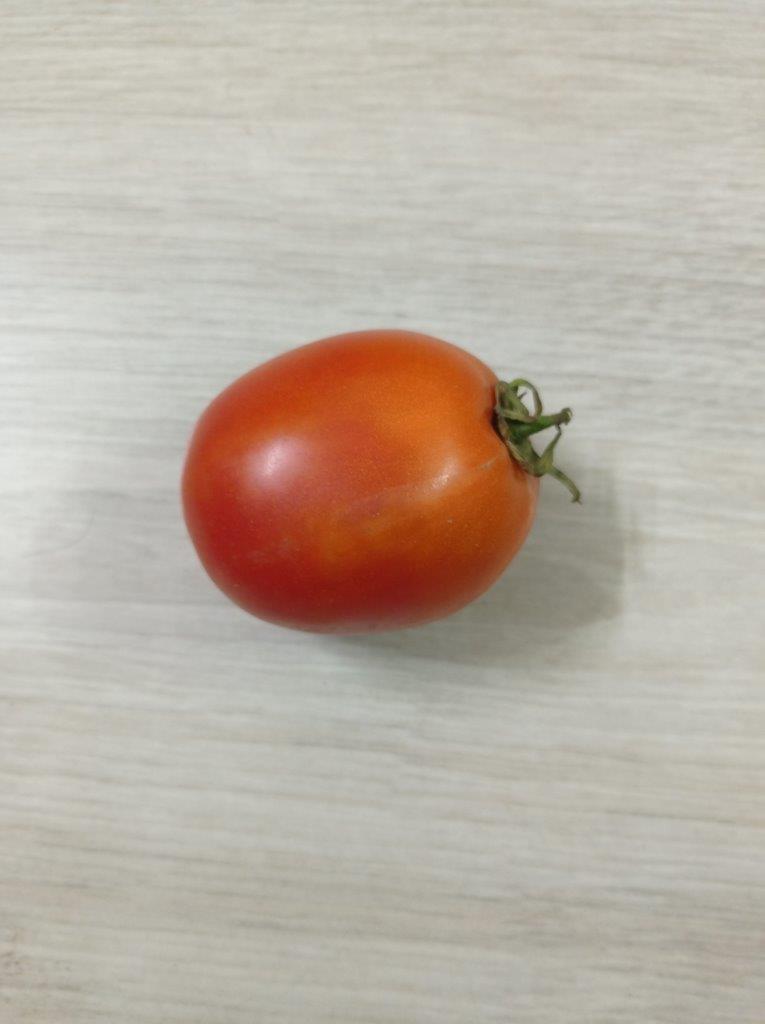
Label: Fresh